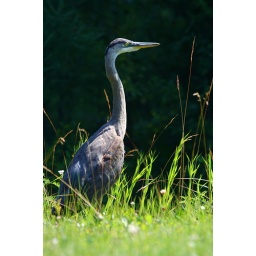
A blue heron by the road to the marina at Waskesiu